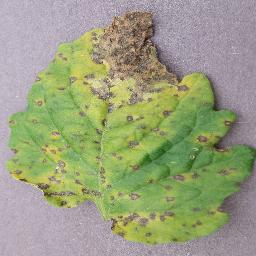
Label: Tomato___Septoria_leaf_spot